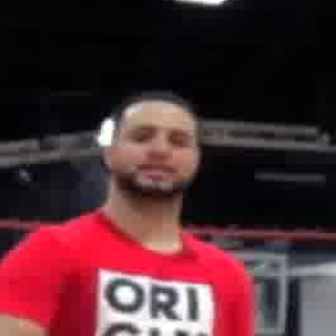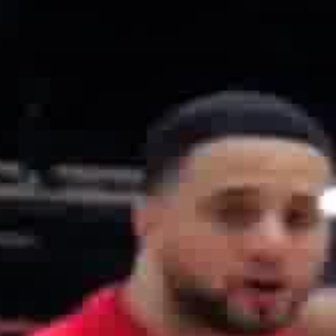
  Please identify the target specified by the bounding box [115,114,196,195] in the first image and locate it in the second image. Return the coordinates in [x_min,y_min,x_max,y_max] format.
Answer: [157,168,322,333]